Socrates

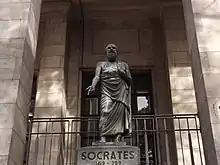
The statue of Socrates outside the National Library of Uruguay, Montevideo

Some texts suggest that Socrates had love affairs with Alcibiades and other young persons; others suggest that Socrates's friendship with young boys sought only to improve them and were not sexual. In "Gorgias", Socrates claims he was a dual lover of Alcibiades and philosophy, and his flirtatiousness is evident in "Protagoras", "Meno" (76a–c) and "Phaedrus" (227c–d). However, the exact nature of his relationship with Alcibiades is not clear; Socrates was known for his self-restraint, while Alcibiades admits in the "Symposium" that he had tried to seduce Socrates but failed.